Amagertorv

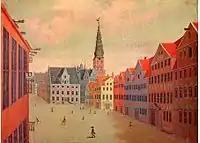
Amagertorv depicted by J. Rach and H. H. Eegberg in 1749, featuring a combination of 17th- and 18th-century buildings

Amagertorv dates back to the Middle Ages when Copenhagen was a small fishing village called Havn, the site was the main corridor between the village and the beach. In 1449 it is referred to as the Fishmonger's Market and in 1472 the name Amagertorv first appears. The name derives from the Amager farmers who came into town to sell their goods.